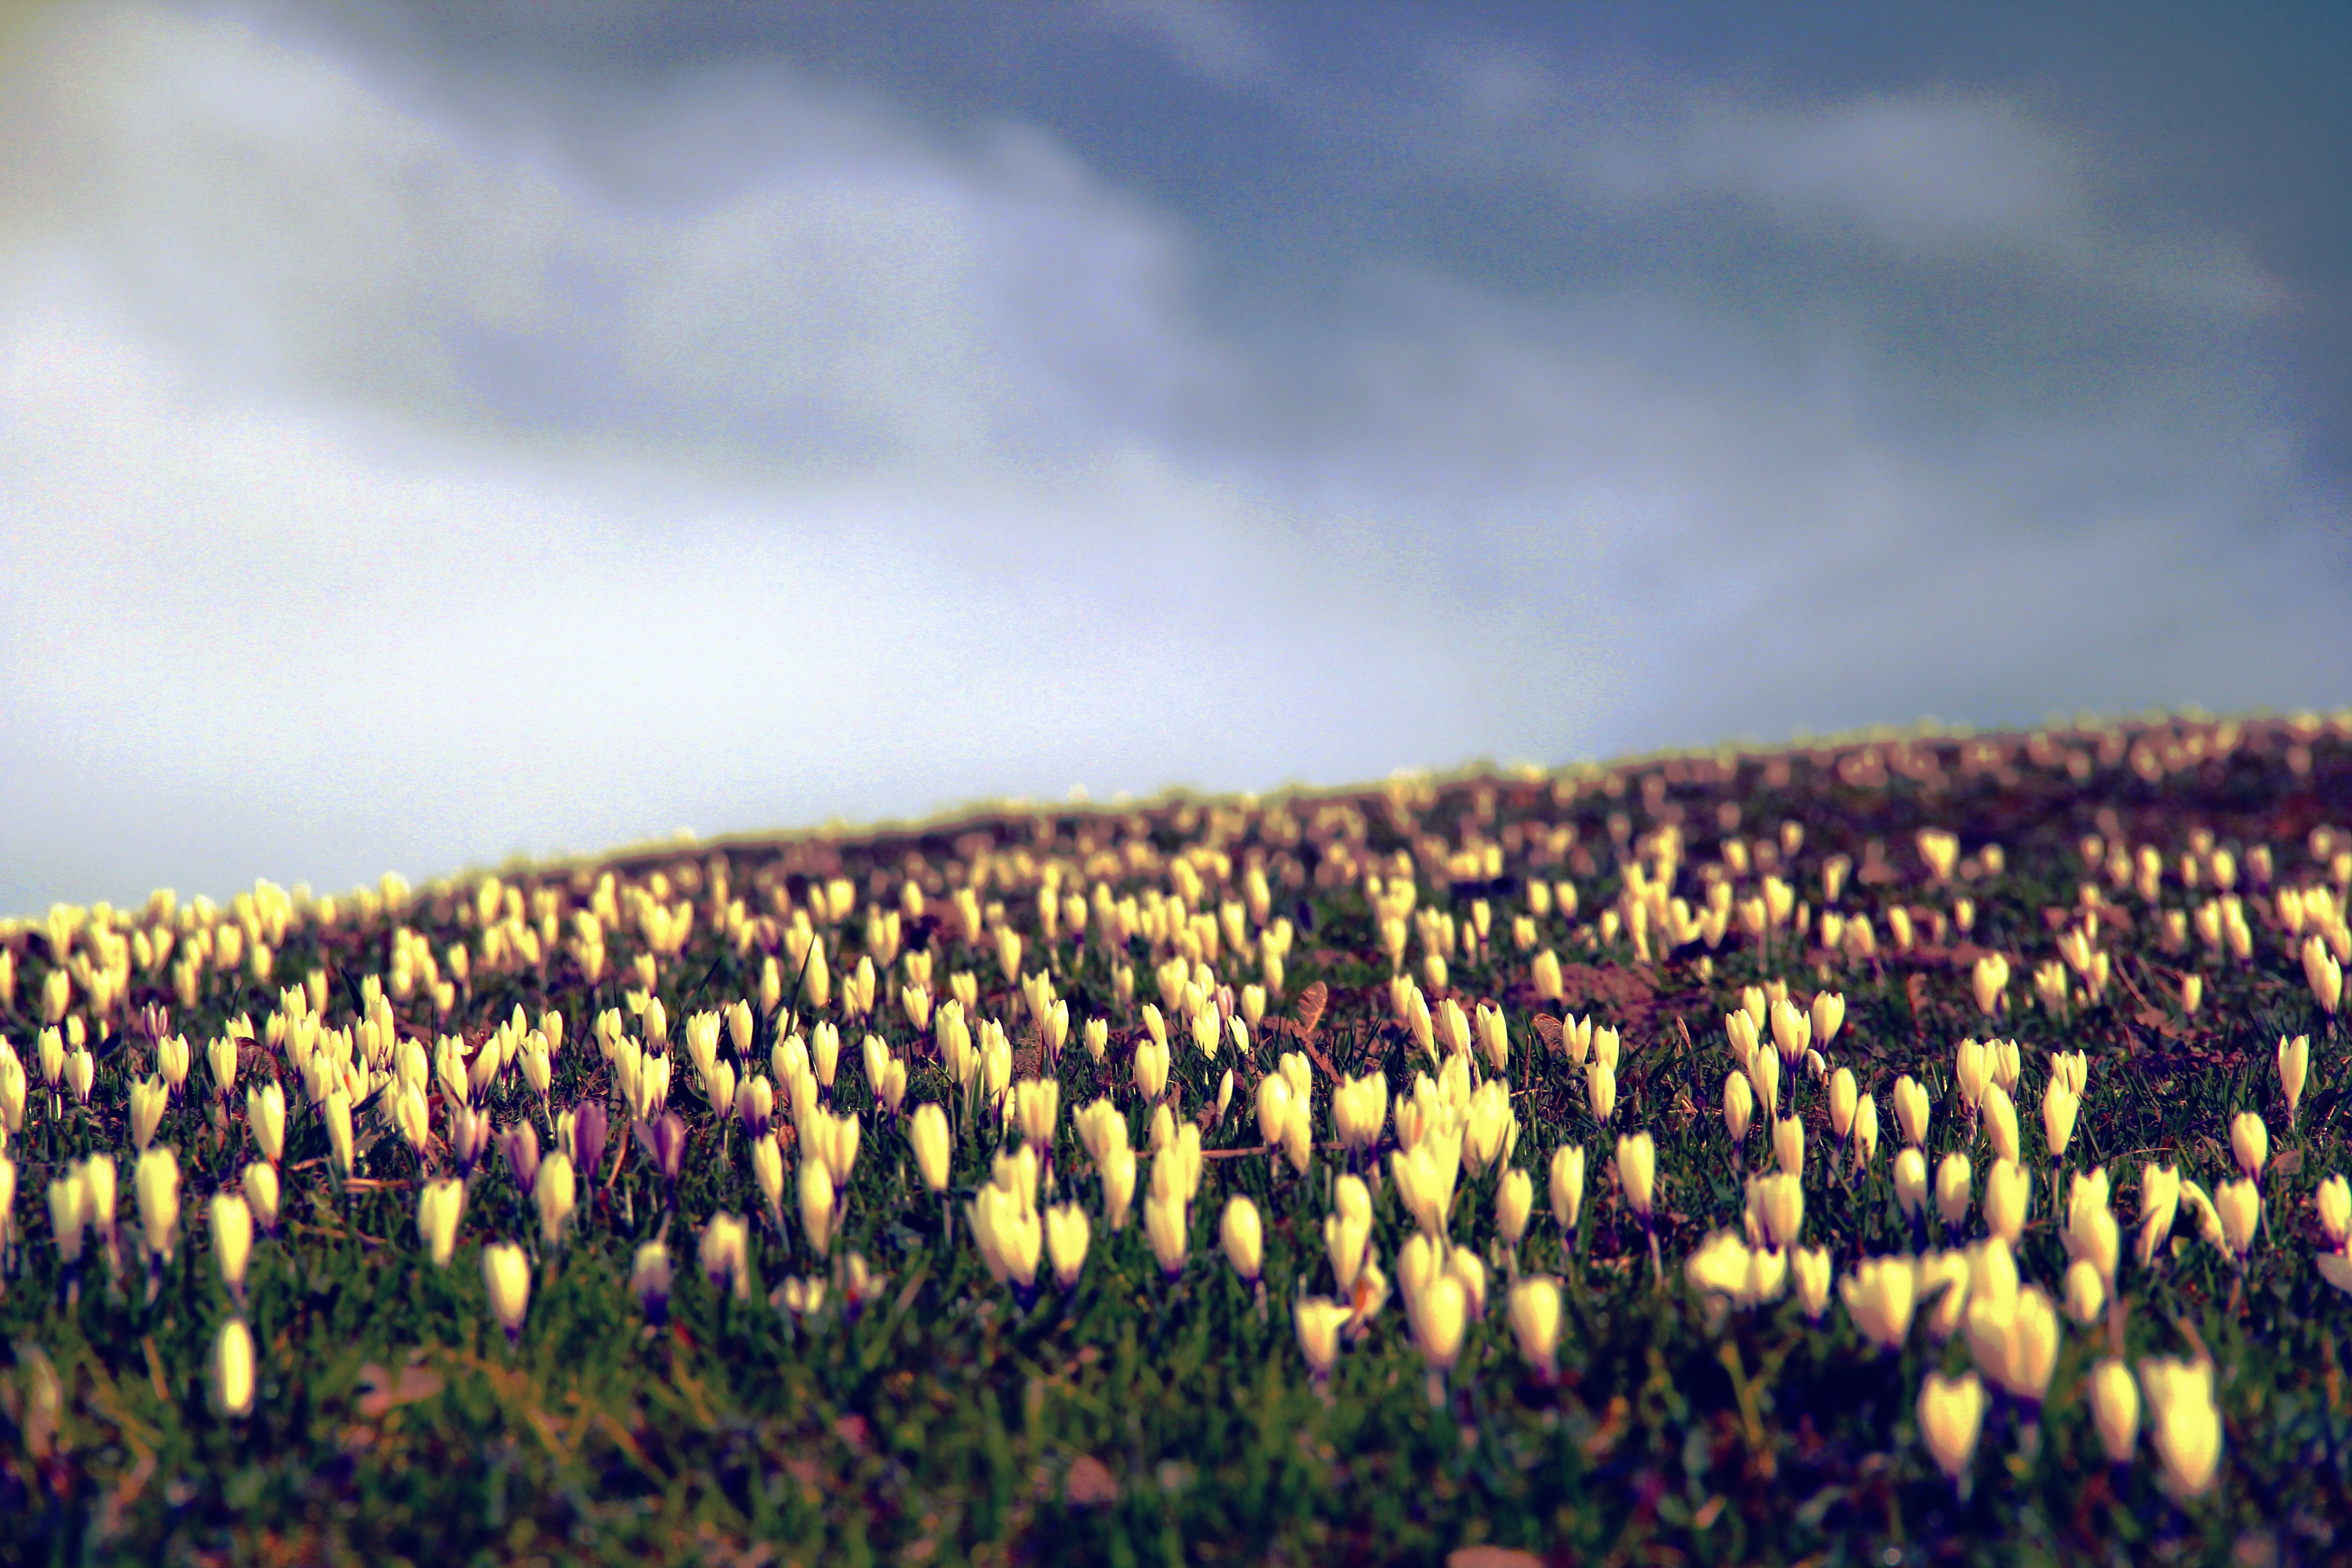
landscape, grass, horizon, cloud, sky, field, sunlight, morning, flower, crowd, tulip, crop, agriculture, atmosphere of earth